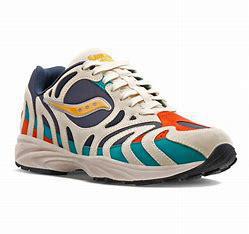
Brand: Saucony
Model: Azura